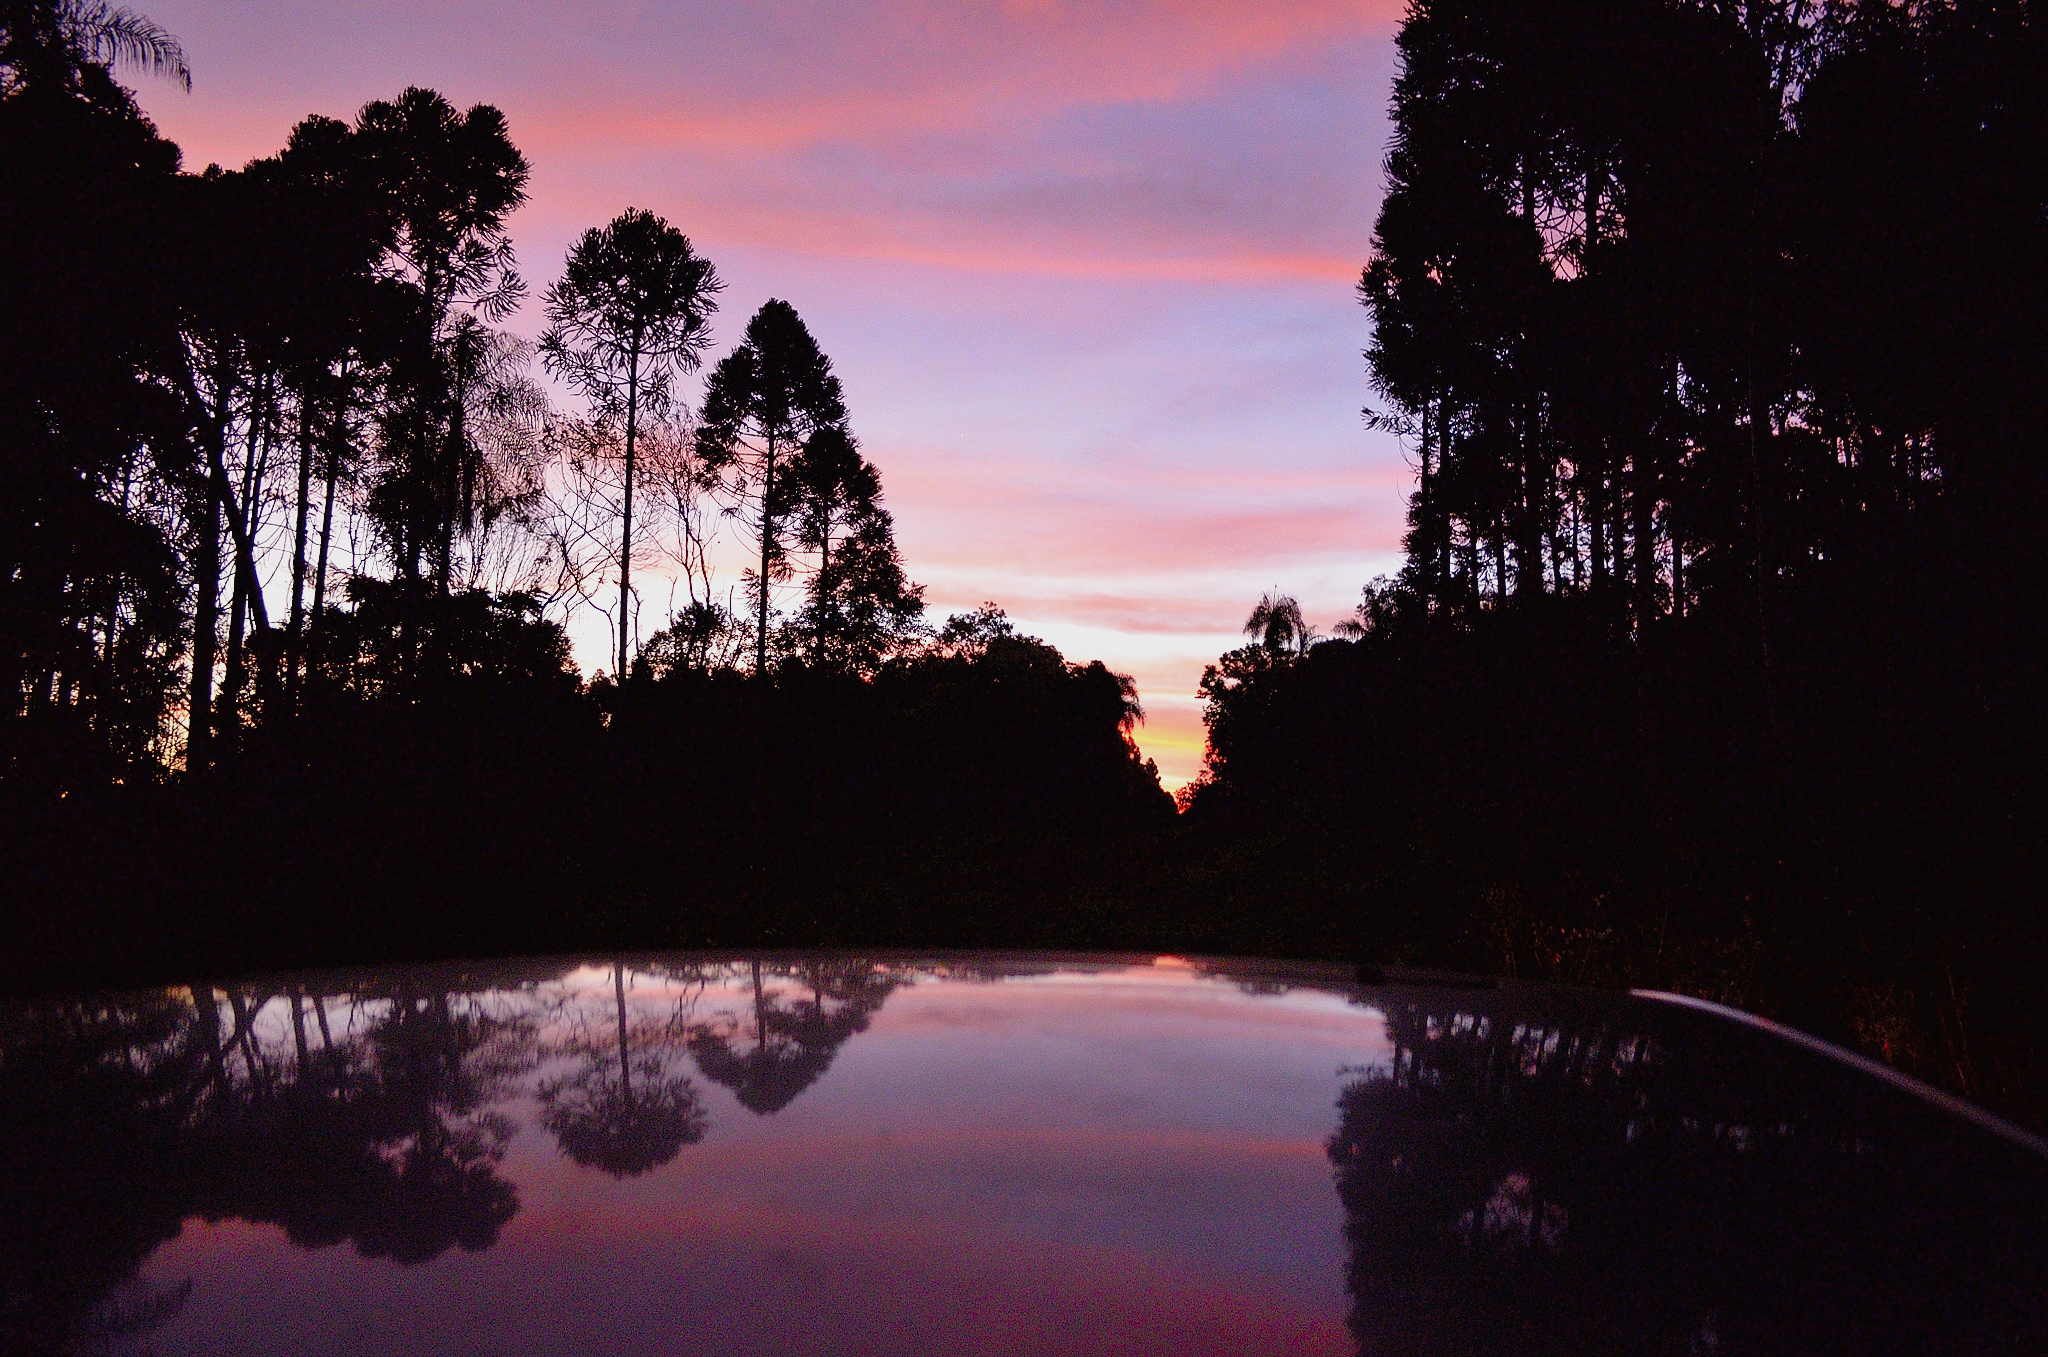
tree, nature, cloud, sky, sunrise, sunset, morning, flower, dawn, dusk, evening, reflection, azul, cielo, nubes, arboles, atardecer, magenta, eldorado, misiones, fucsia, turquesa, afterglow, atmospheric phenomenon